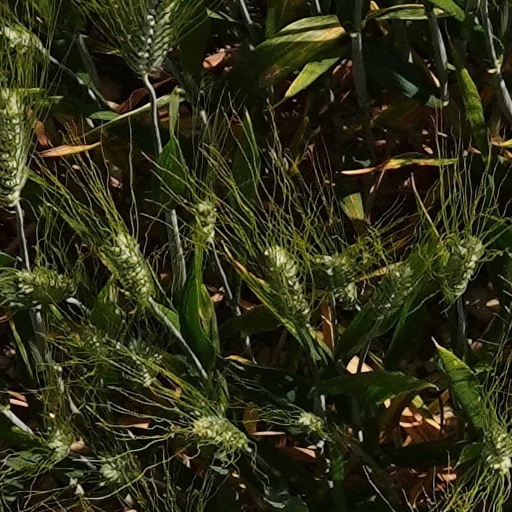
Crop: wheat